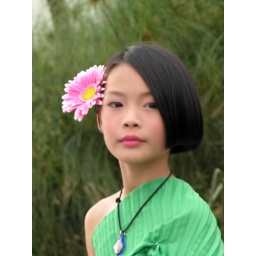
Young Thai girl with flower in her hair in Chiang Mai.